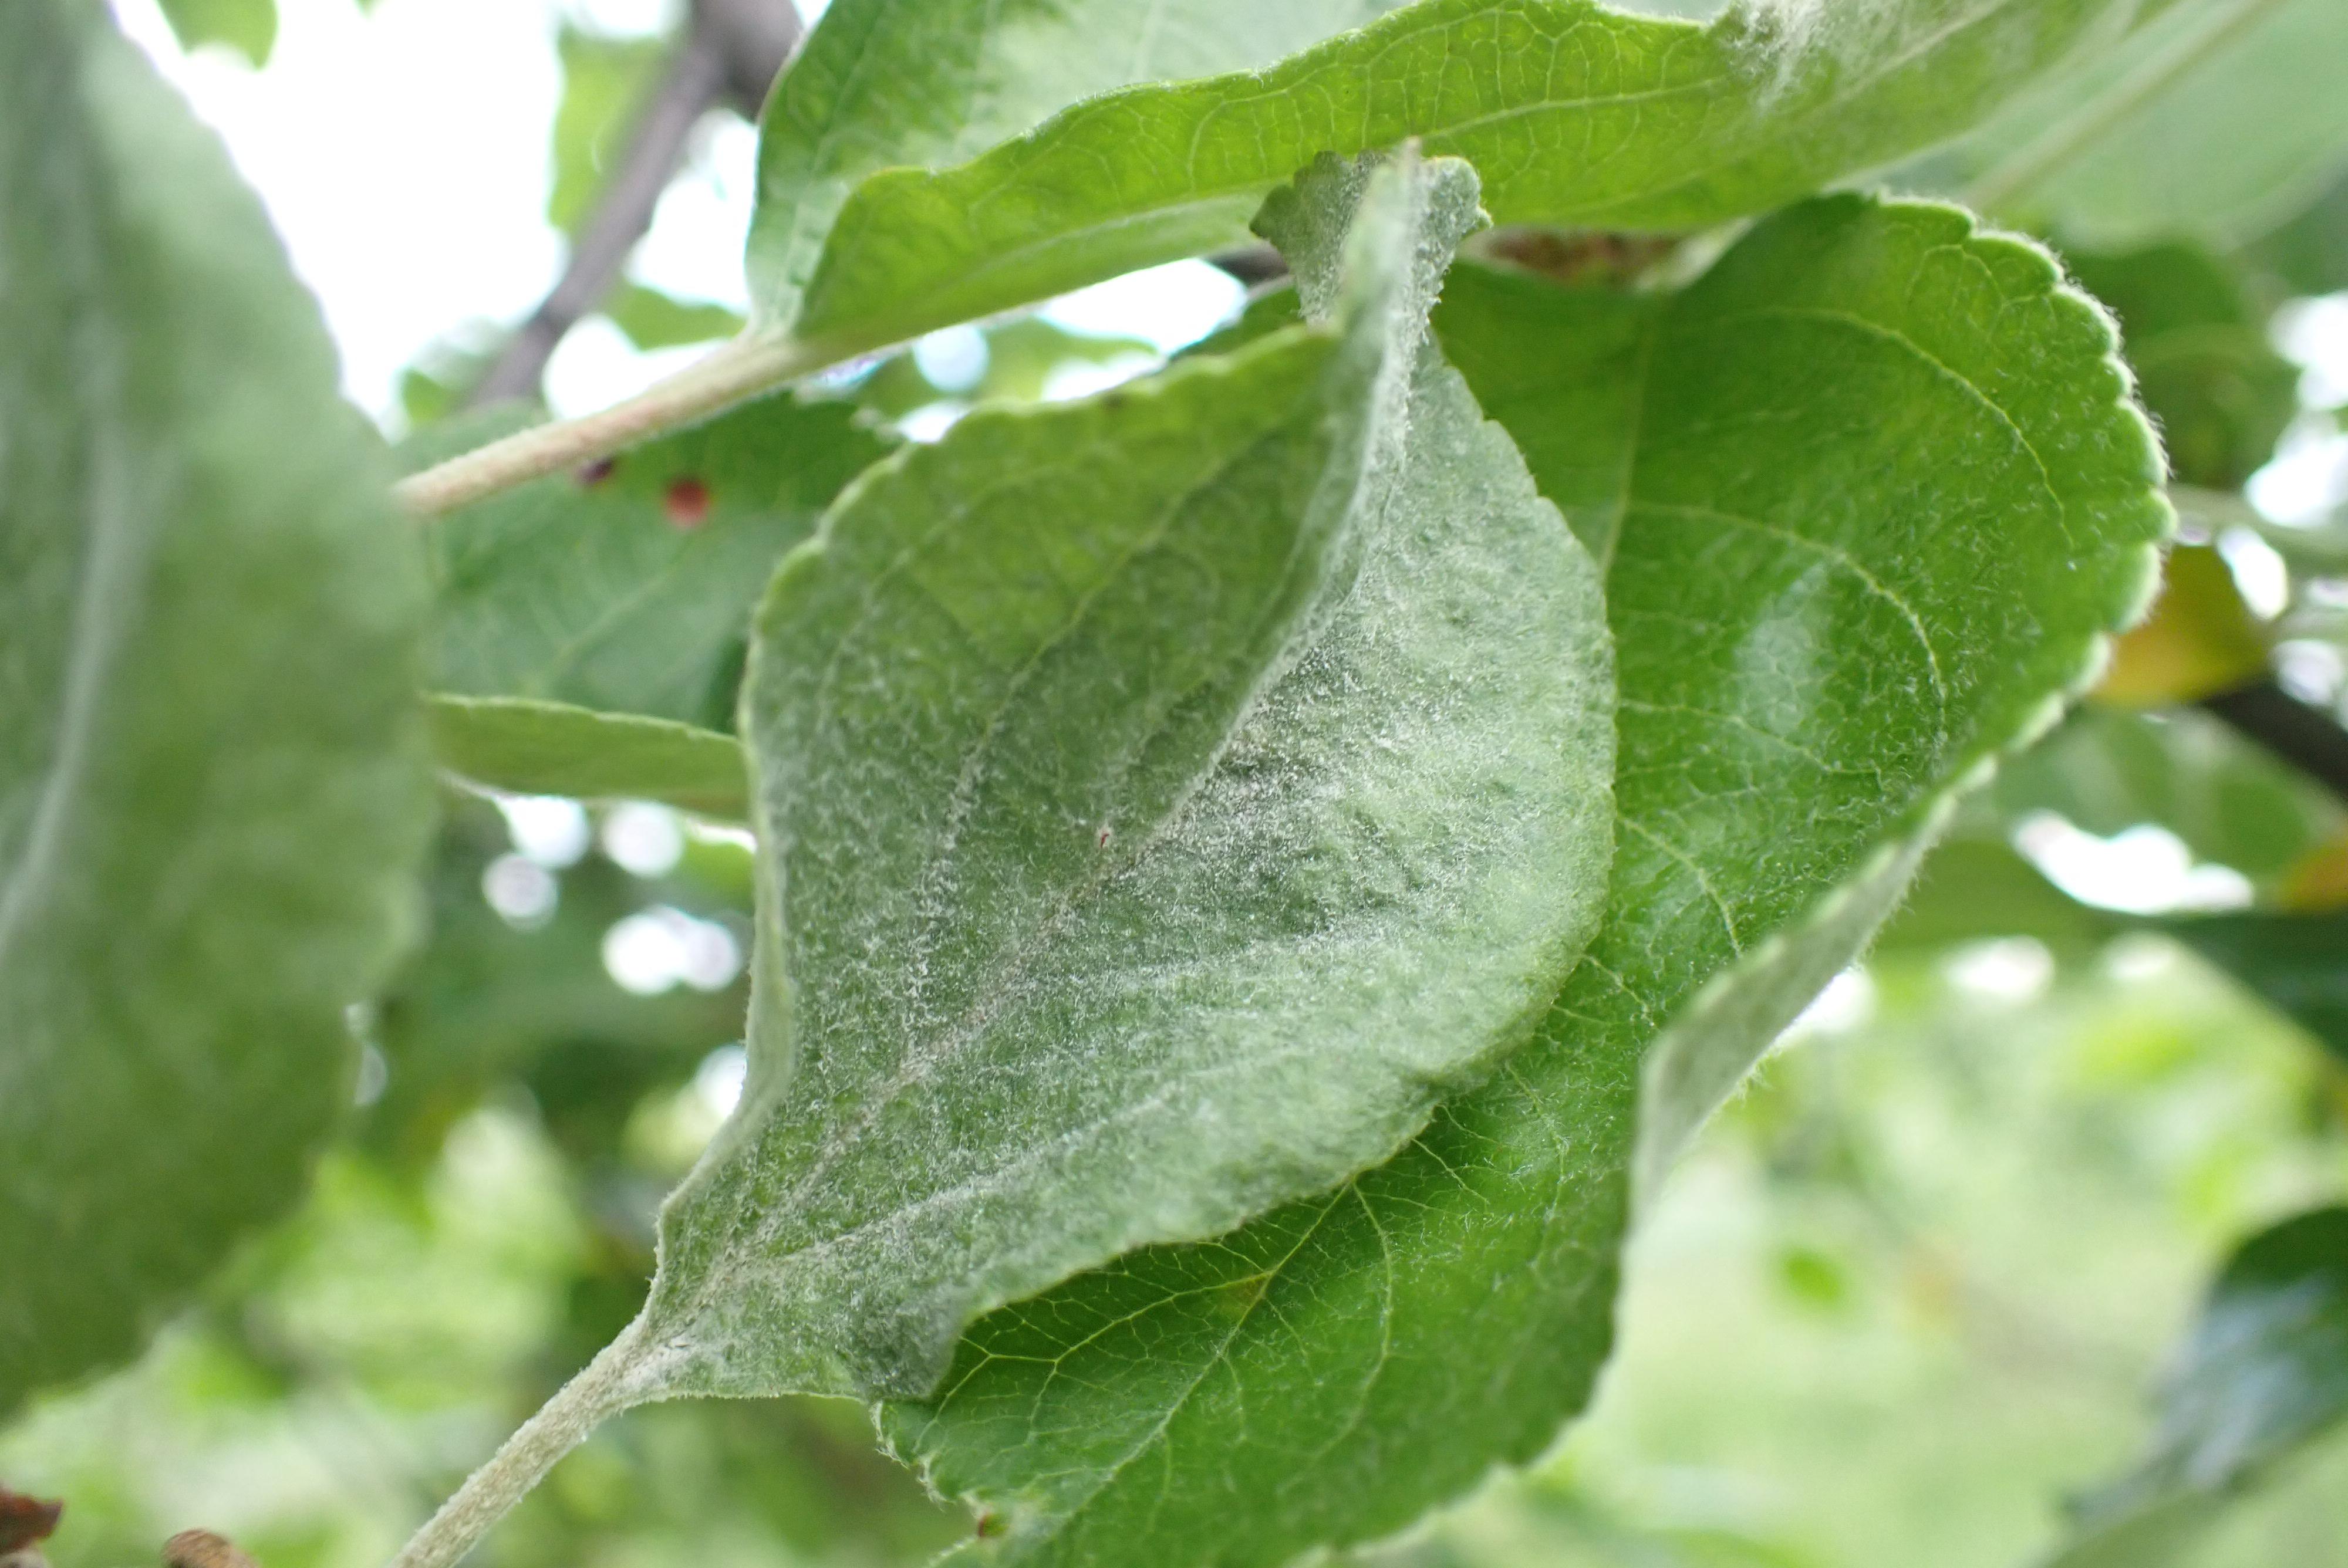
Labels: powdery_mildew